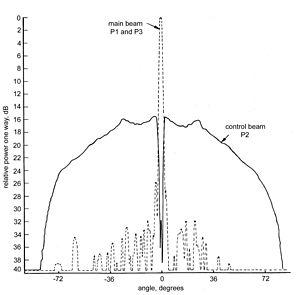
Un radar secondaire, ou SSR, est un dispositif radar de contrôle aérien qui « interroge » le ciel. Le sigle IFF, pour Identification Friend or Foe, désigne un dispositif électronique embarqué développé par les Alliés pendant la Seconde Guerre mondiale permettant, par interrogation radar, d'identifier les aéronefs « amis » ou « ennemis ».